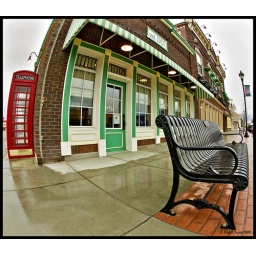
Red telephone booth on the corner of main street in Victor Montana. November 2009.